Soba (film)

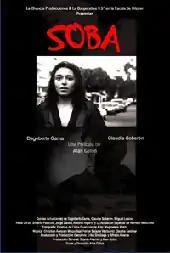
Theatrical Poster

Soba is a 2004 independent drama/crime film and the directional debut from Mexican filmmaker Alan Coton, who also wrote the script. It stars newcomer Claudia Soberón and Dagoberto Gama.